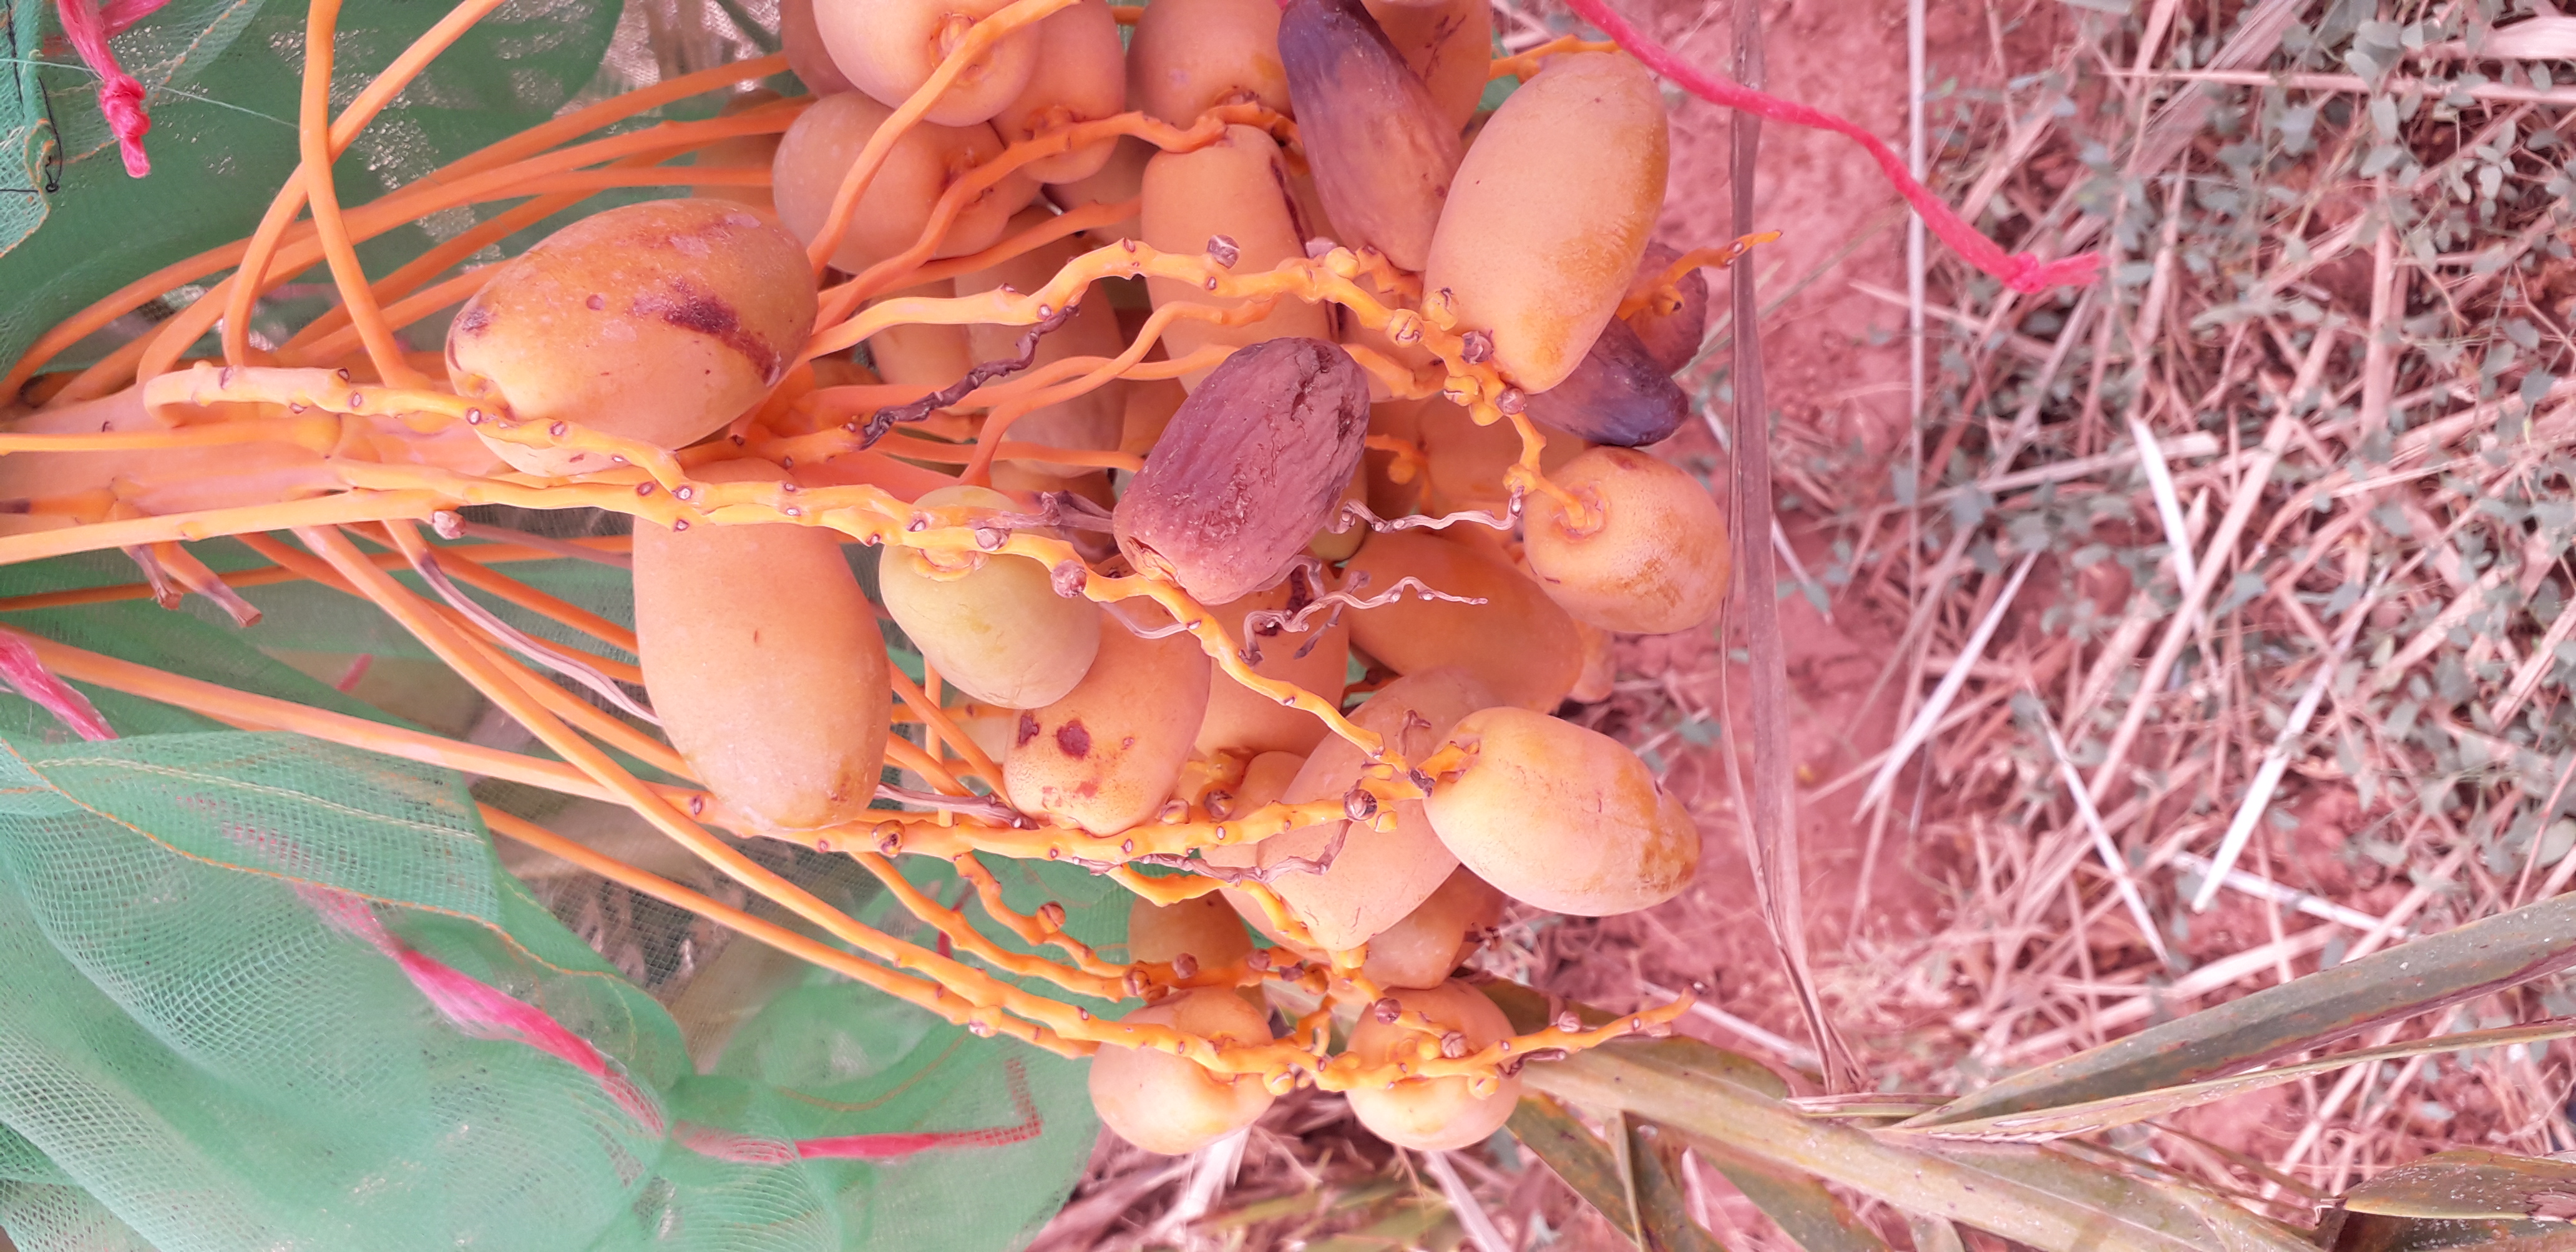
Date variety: Boumajhoul